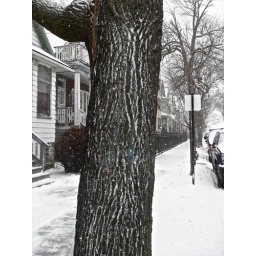
You can still spot the blue pitchfork under the snow packed in the tree crevices.(Gang graffiti)